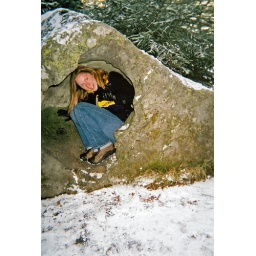
a rock ground by a glacier makes a fun photo opp.